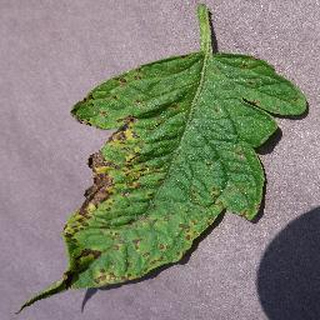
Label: tomato_septoria_leaf_spot